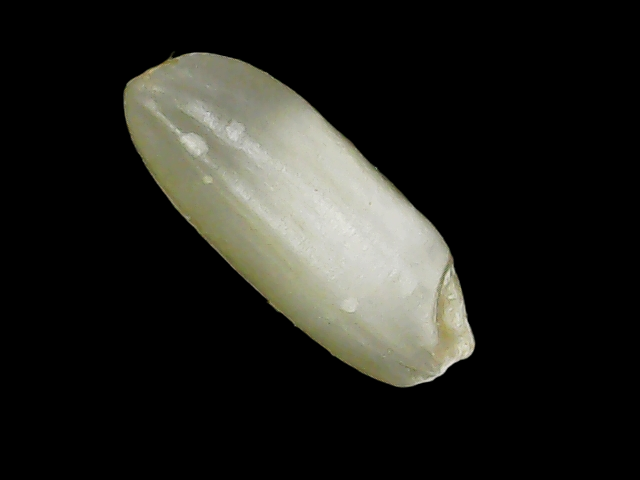
Rice variety: Binadhan24